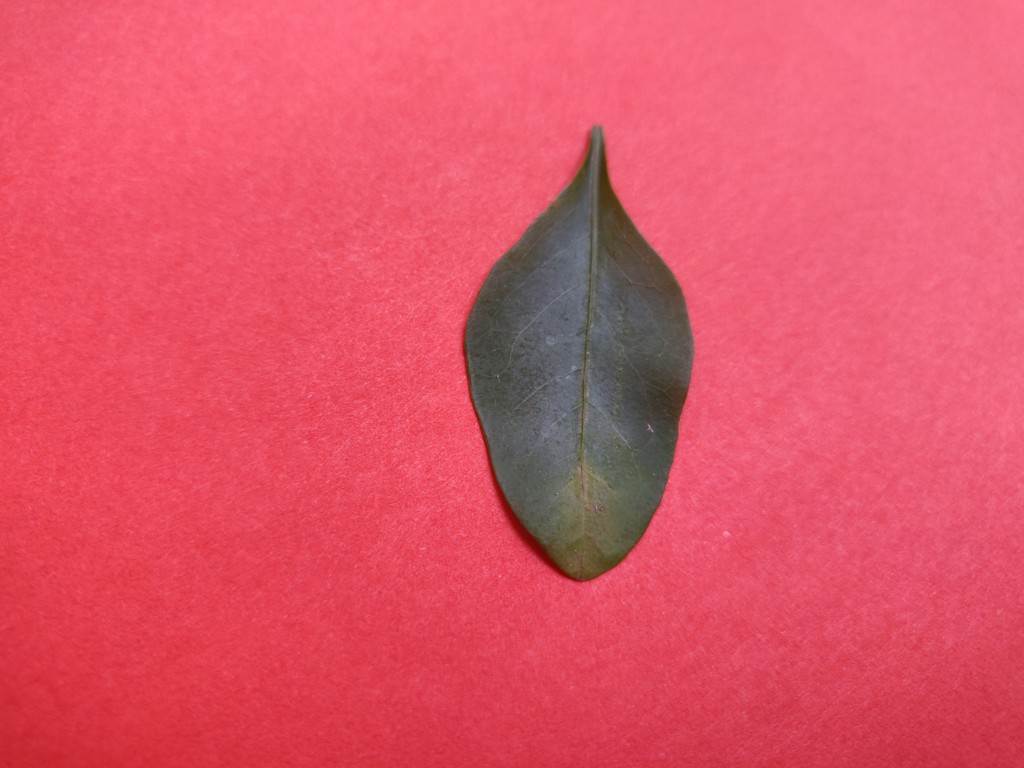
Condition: Unhealthy
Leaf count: single
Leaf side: front